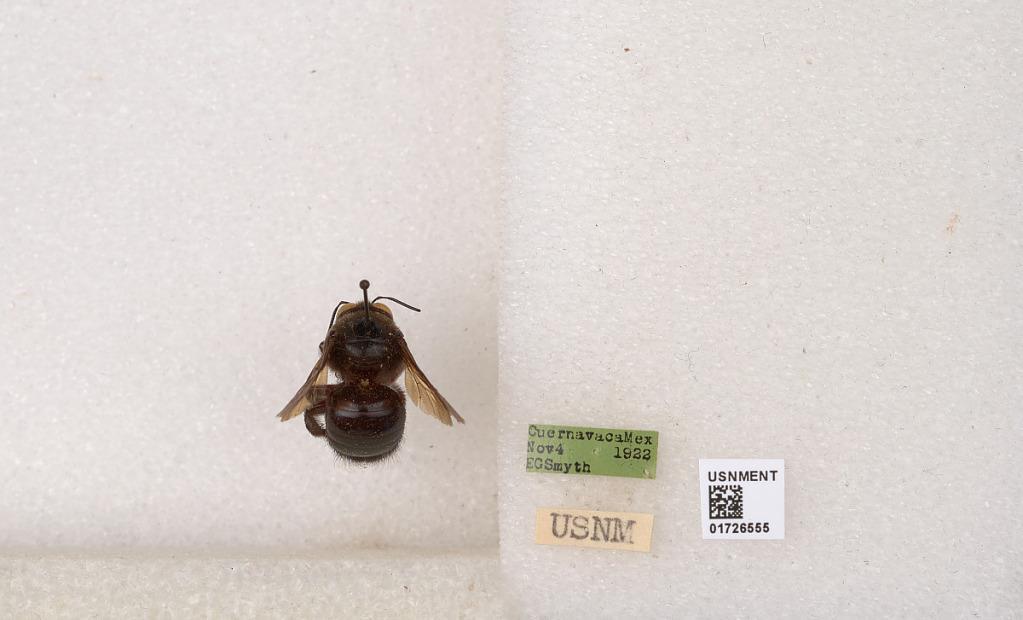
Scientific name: Xylocopa (Notoxylocopa) guatemalensis Cockerell
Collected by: E. Smyth
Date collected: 1922-11-4
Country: Mexico
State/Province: Morelos
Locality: Cuernavaca